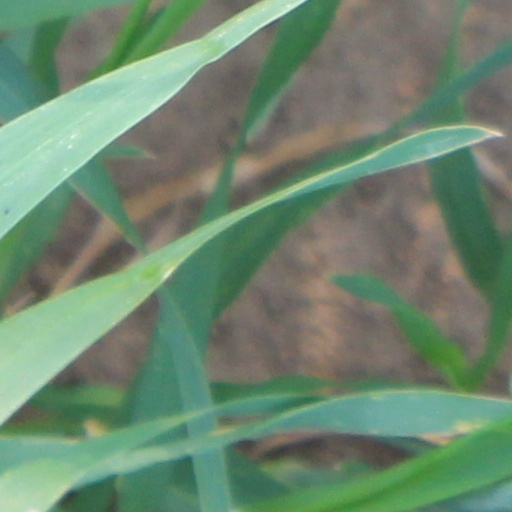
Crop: wheat